Flicker (light)

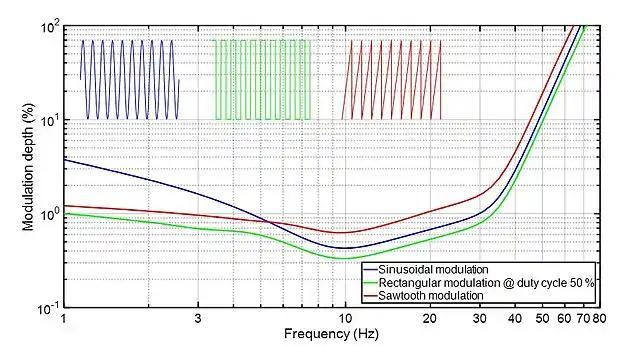
Figure 1: "Flicker visibility threshold curves for three different types of light modulations; values of modulation depth as a function of modulation frequency at which flicker is perceivable on average (P""=1 curves)"

For objective assessment of flicker, a widely applied and IEC-standardized metric, the short-term flicker indicator ("P") is used. This metric is derived from the short term flicker severity metric "P" that is applied in the power quality domain for testing electrical apparatus for their potential to cause flicker via voltage fluctuations on the electrical mains network (see the IEC publications IEC 61000-3-3 and IEC 61000-4-15). The short-term flicker indicator "P" is implemented in a light flickermeter which processes the light measured by means of a light sensor. The light flickermeter consists of four processing blocks which include weighting filters to account for frequency dependency of the visibility of TLMs as well as statistical processing to enable assessing a-periodic TLMs. The specification of the light flickermeter and the test method for objective flicker assessment of lighting equipment is published in IEC technical report IEC TR 61547–1.